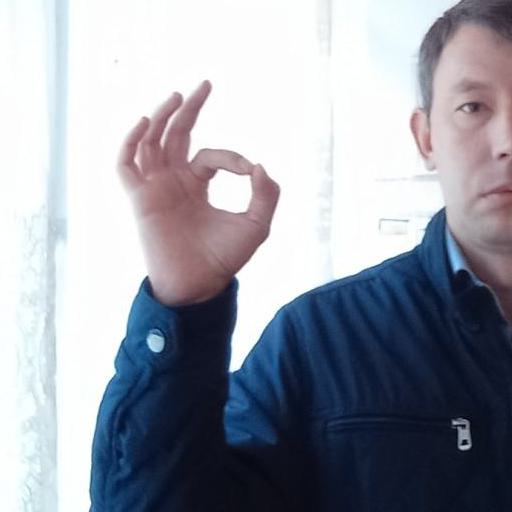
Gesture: ok